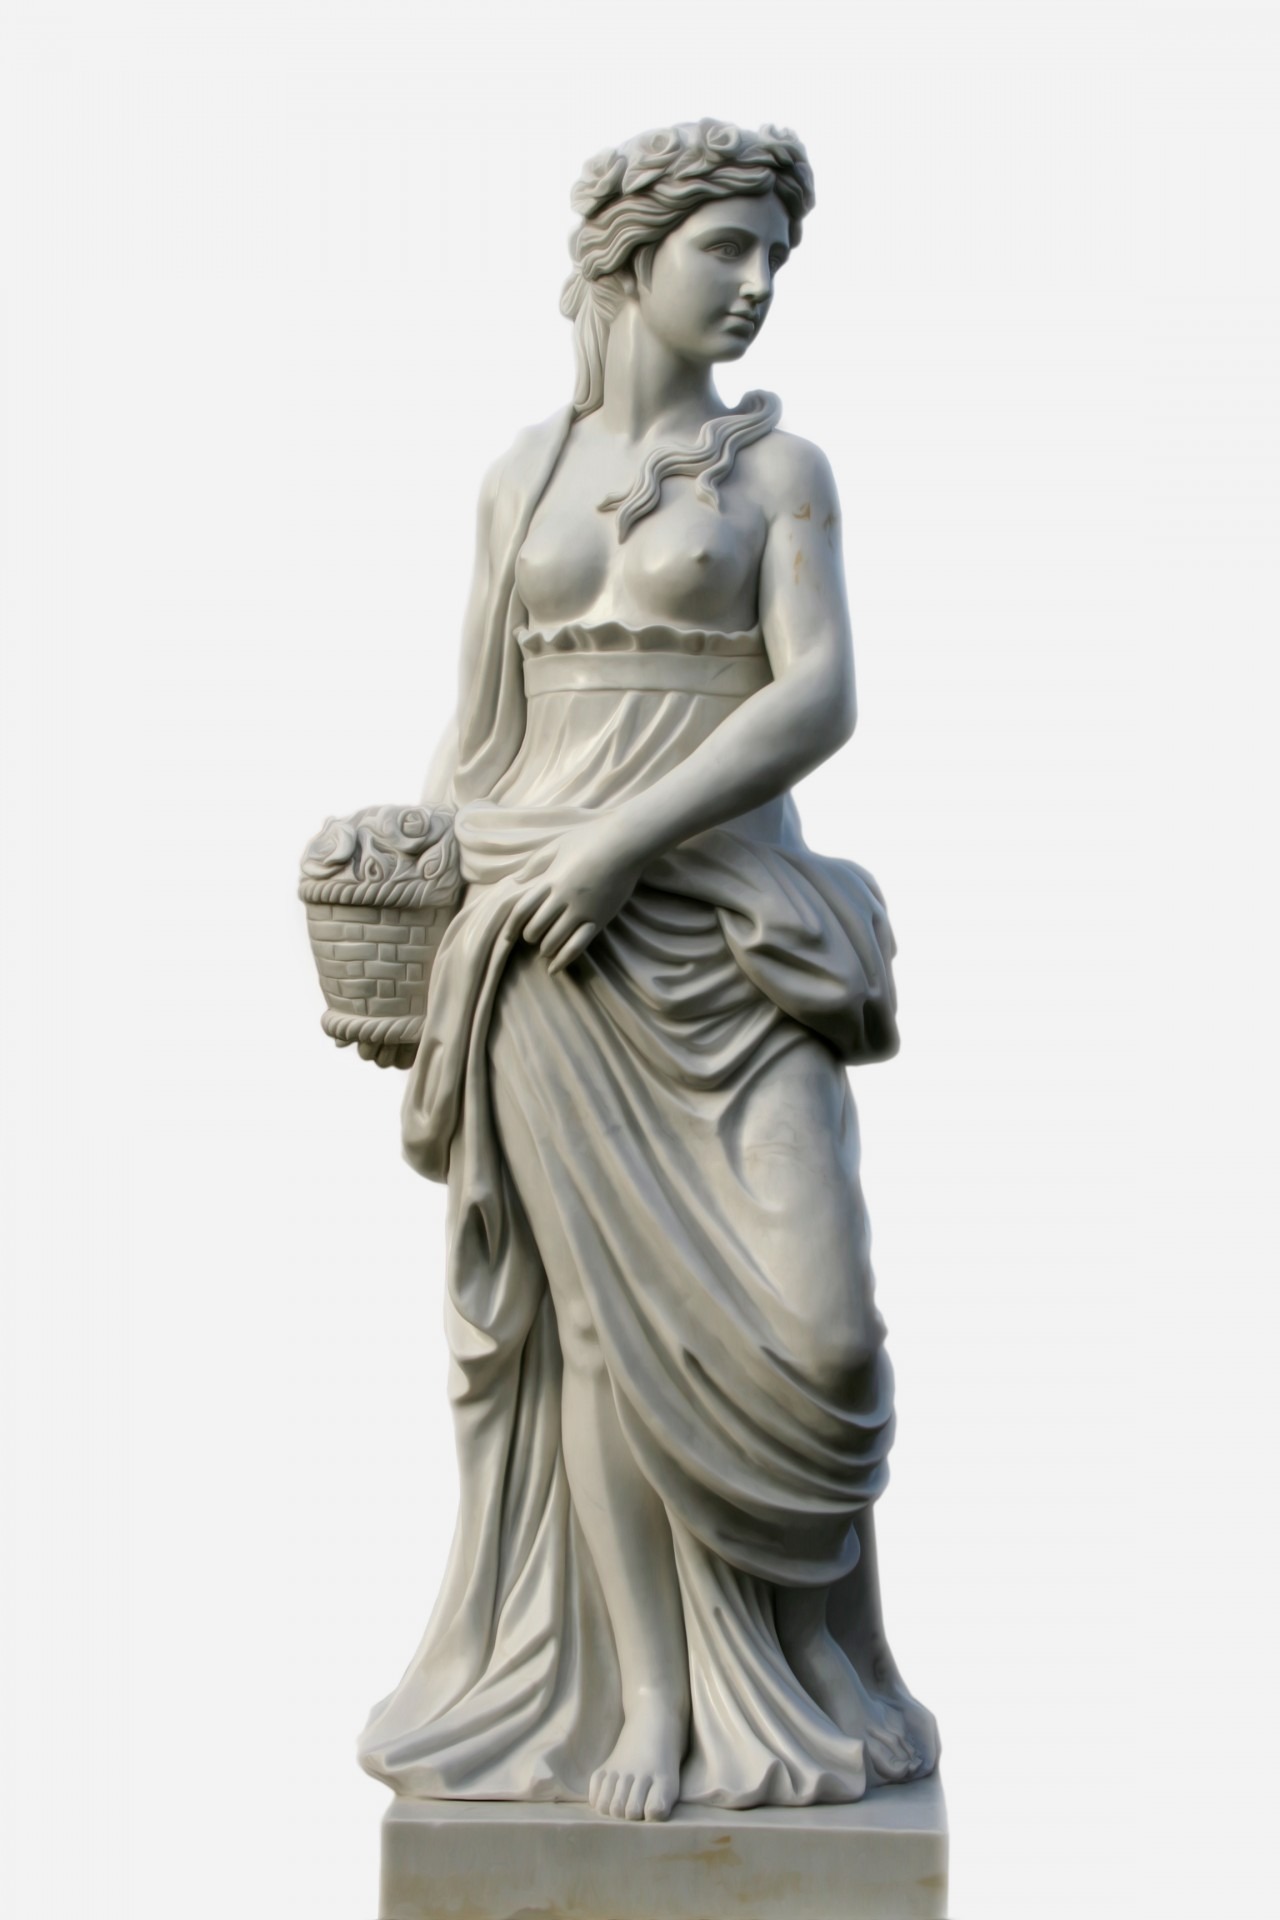
monument, female, statue, cutout, sculpture, art, figurine, roman, detail, isolated background, stone carving, bronze sculpture, classical sculpture